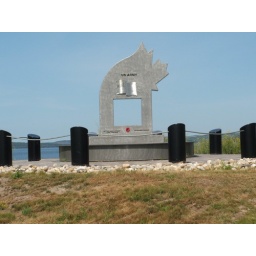
memorial at charlie lake .american soldiers drowned in the lake while building the alaska highway